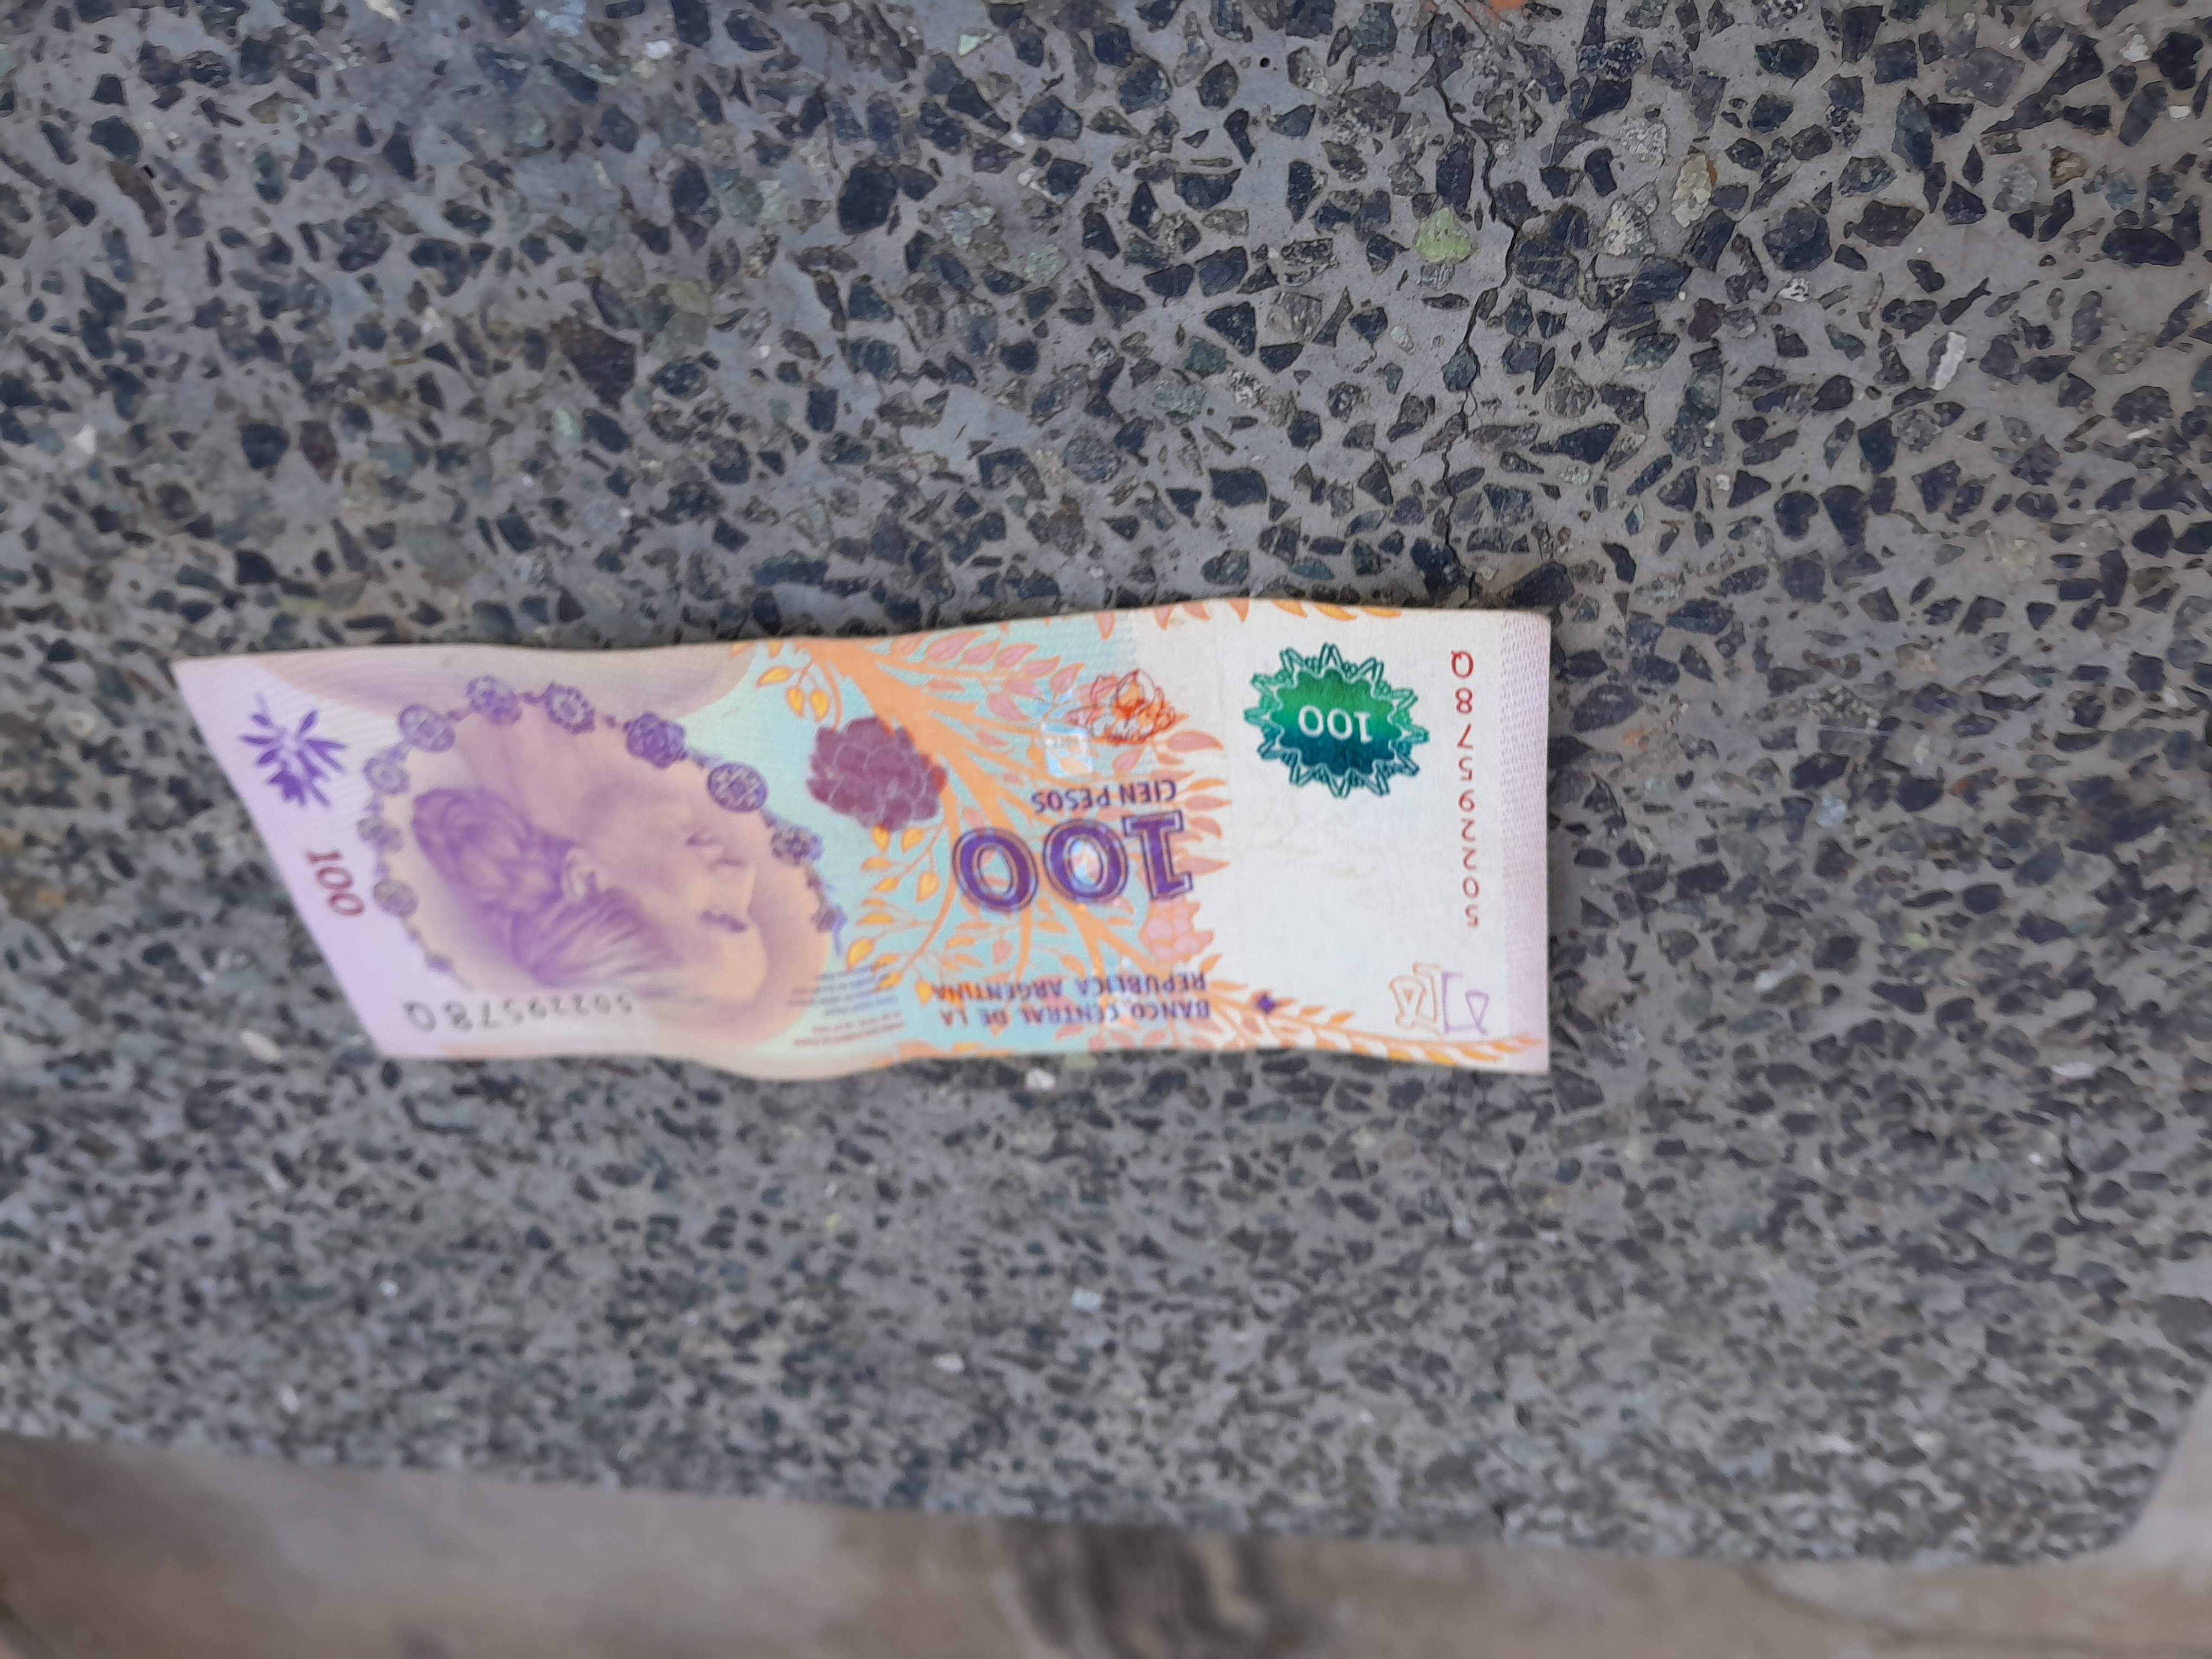
Denominación: 100